2018 Canadian honours

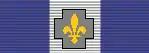
Undress ribbon for an Officer of the National Order of Québec

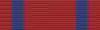
Undress ribbon for the Star of Courage

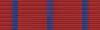
Undress ribbon for the Medal of Bravery

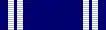
Undress ribbon for the Meritious Service Medal in the military division

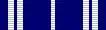
Undress ribbon for Meritious Service Medal in the civilian division

16 June 2018: Her Excellency the Right Honourable Julie Payette, Governor General and Commander-in-Chief of Canada, on the recommendation of the Chief of the Defence Staff, has awarded seven Meritorious Service Medals to members of the Canadian Armed Forces for military activities of high standard that have brought great honour to the Canadian Armed Forces and to Canada. For security and operational reasons, the names and citations of the recipients have not been released.